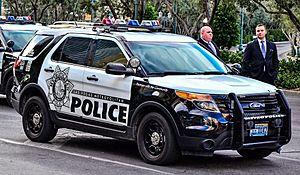
Le Las Vegas Metropolitan Police Department est formé le 1ᵉʳ juillet 1973, par la fusion du service de police de Las Vegas et du département du shérif du comté de Clark. La police metropolitaine dessert les limites de la ville de Las Vegas et les secteurs non constitués du comté de Clark. Actuellement, le LVMPD a plus de 5 100 agents en uniforme. Parmi ceux-ci, plus de 2 700 sont des policiers plus ou moins gradés.